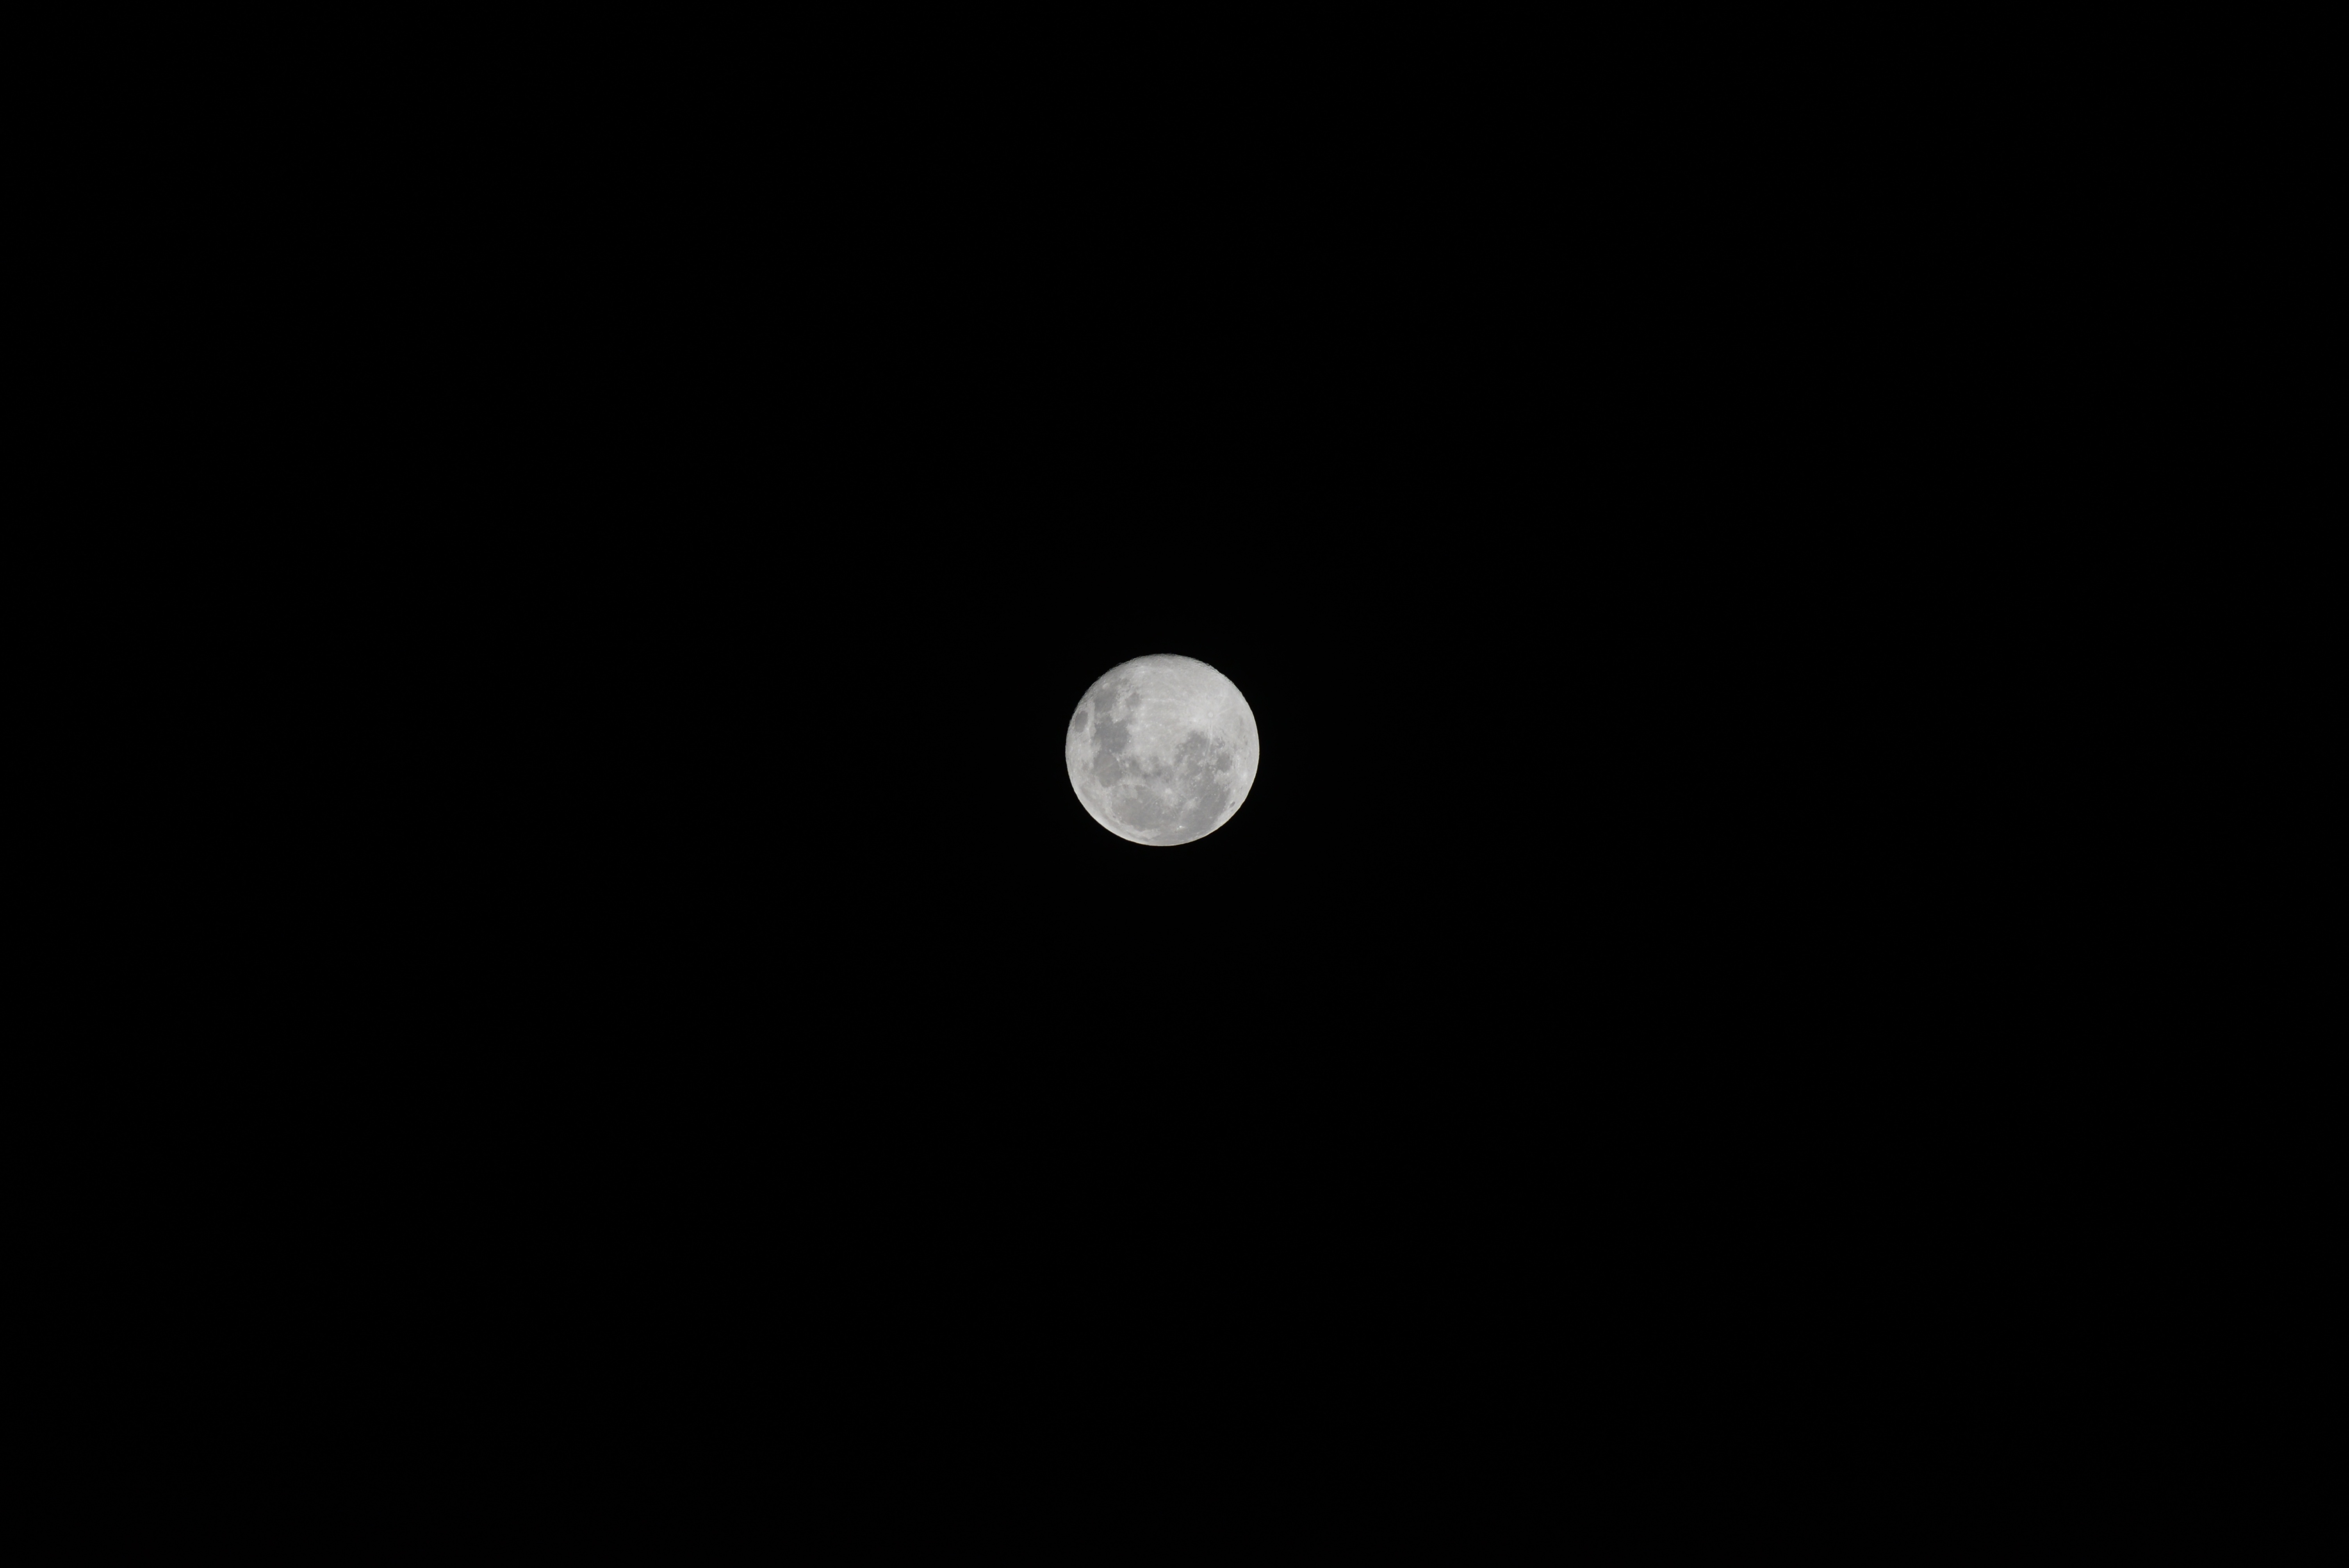
light, black and white, night, darkness, moon, full moon, moonlight, circle, craters, black background, lunar surface, astronomical object, celestial event